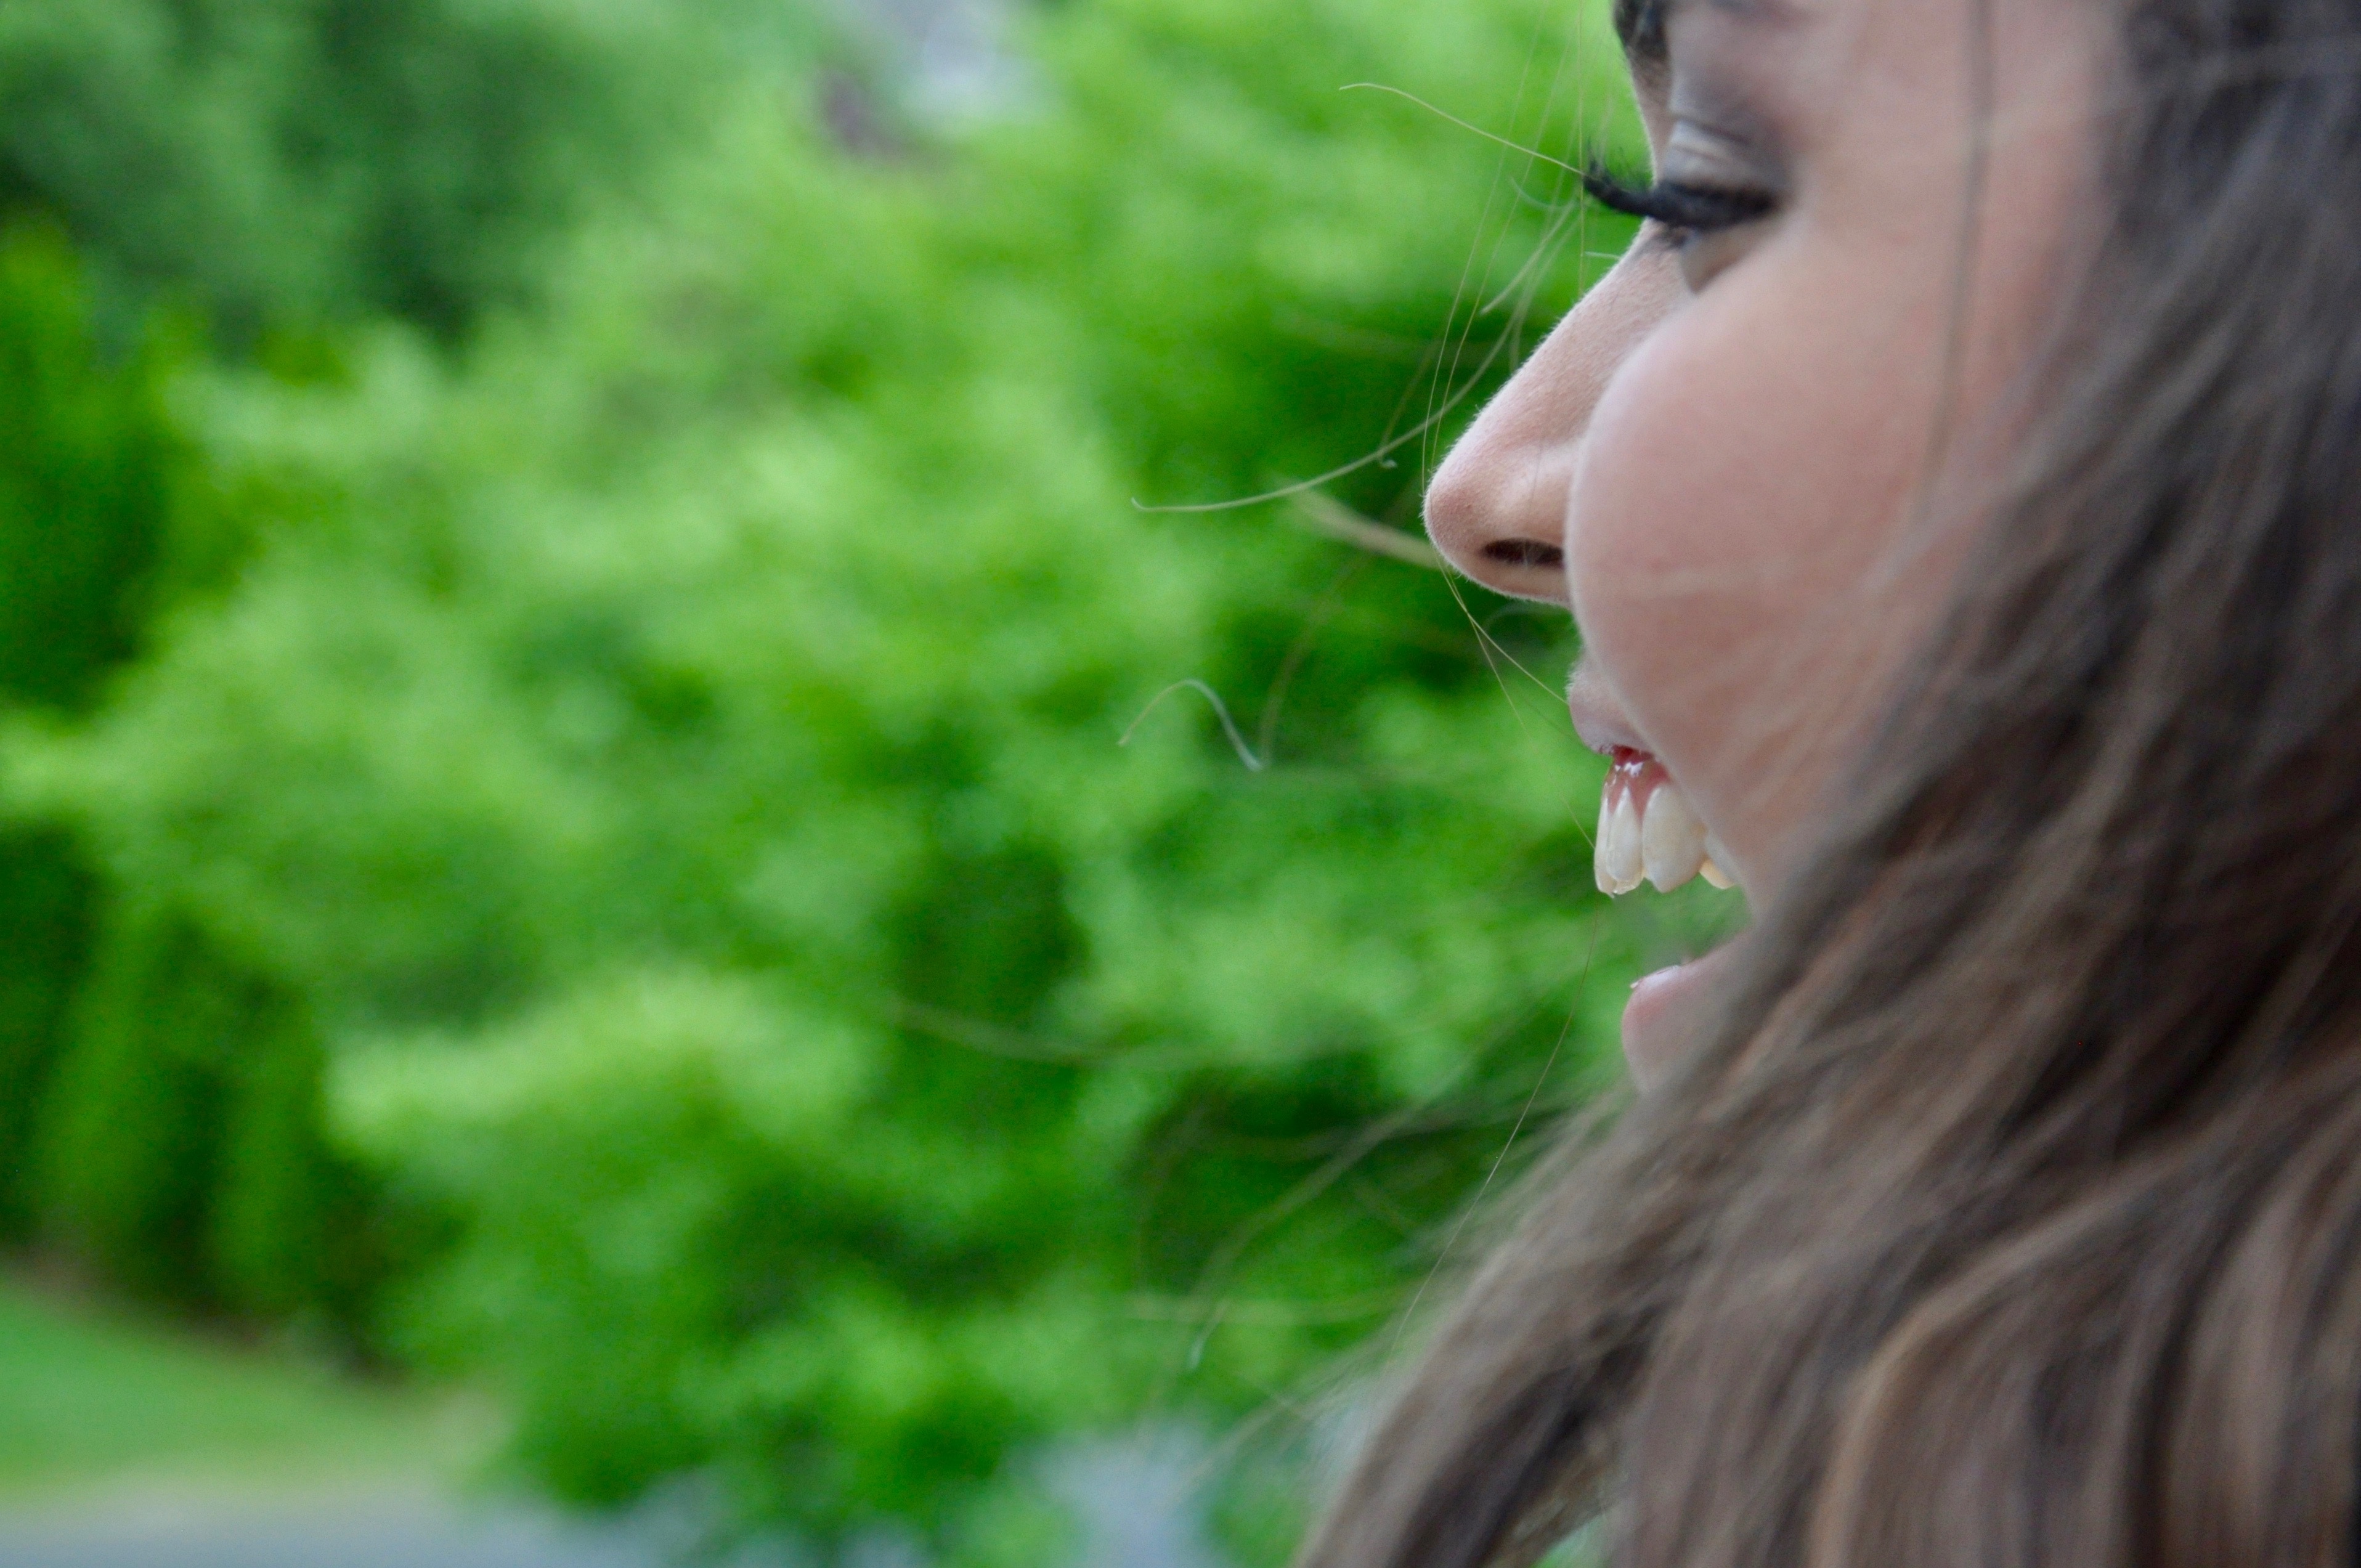
nature, grass, person, girl, meadow, sunlight, leaf, flower, portrait, green, facial expression, close up, face, eye, head, beauty, organ, interaction, human action